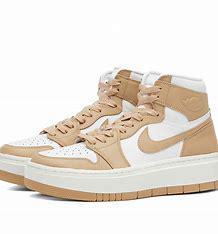
Brand: Jordan
Model: 1 Elevate